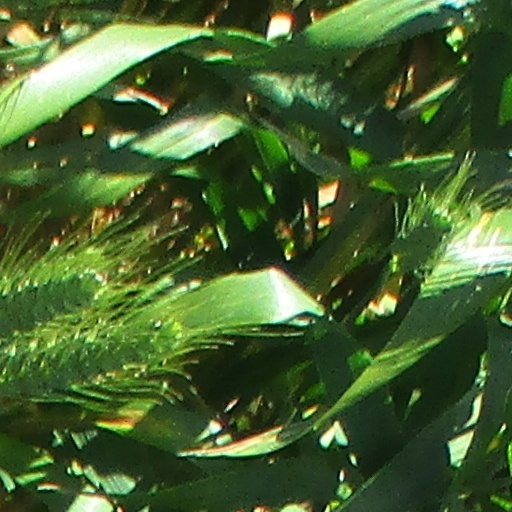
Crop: wheat